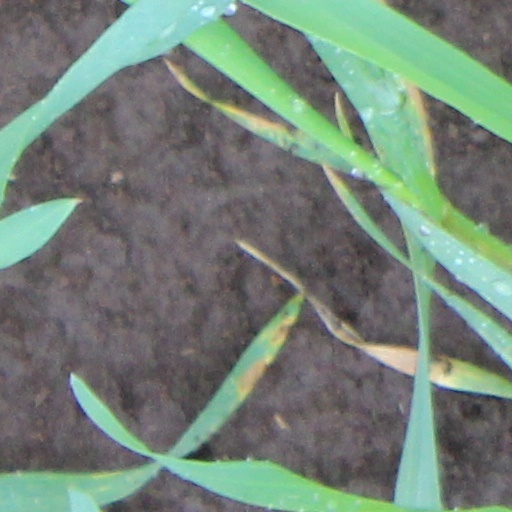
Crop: wheat